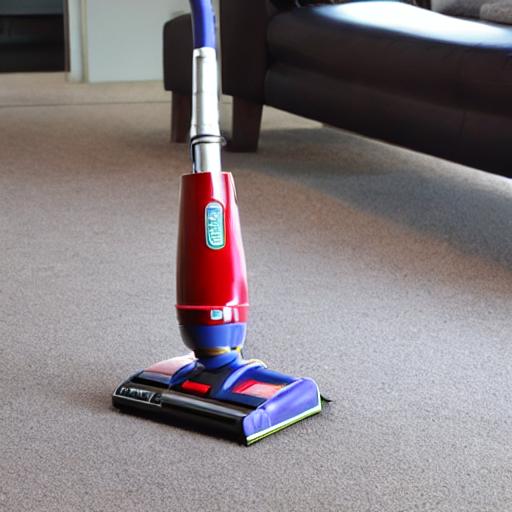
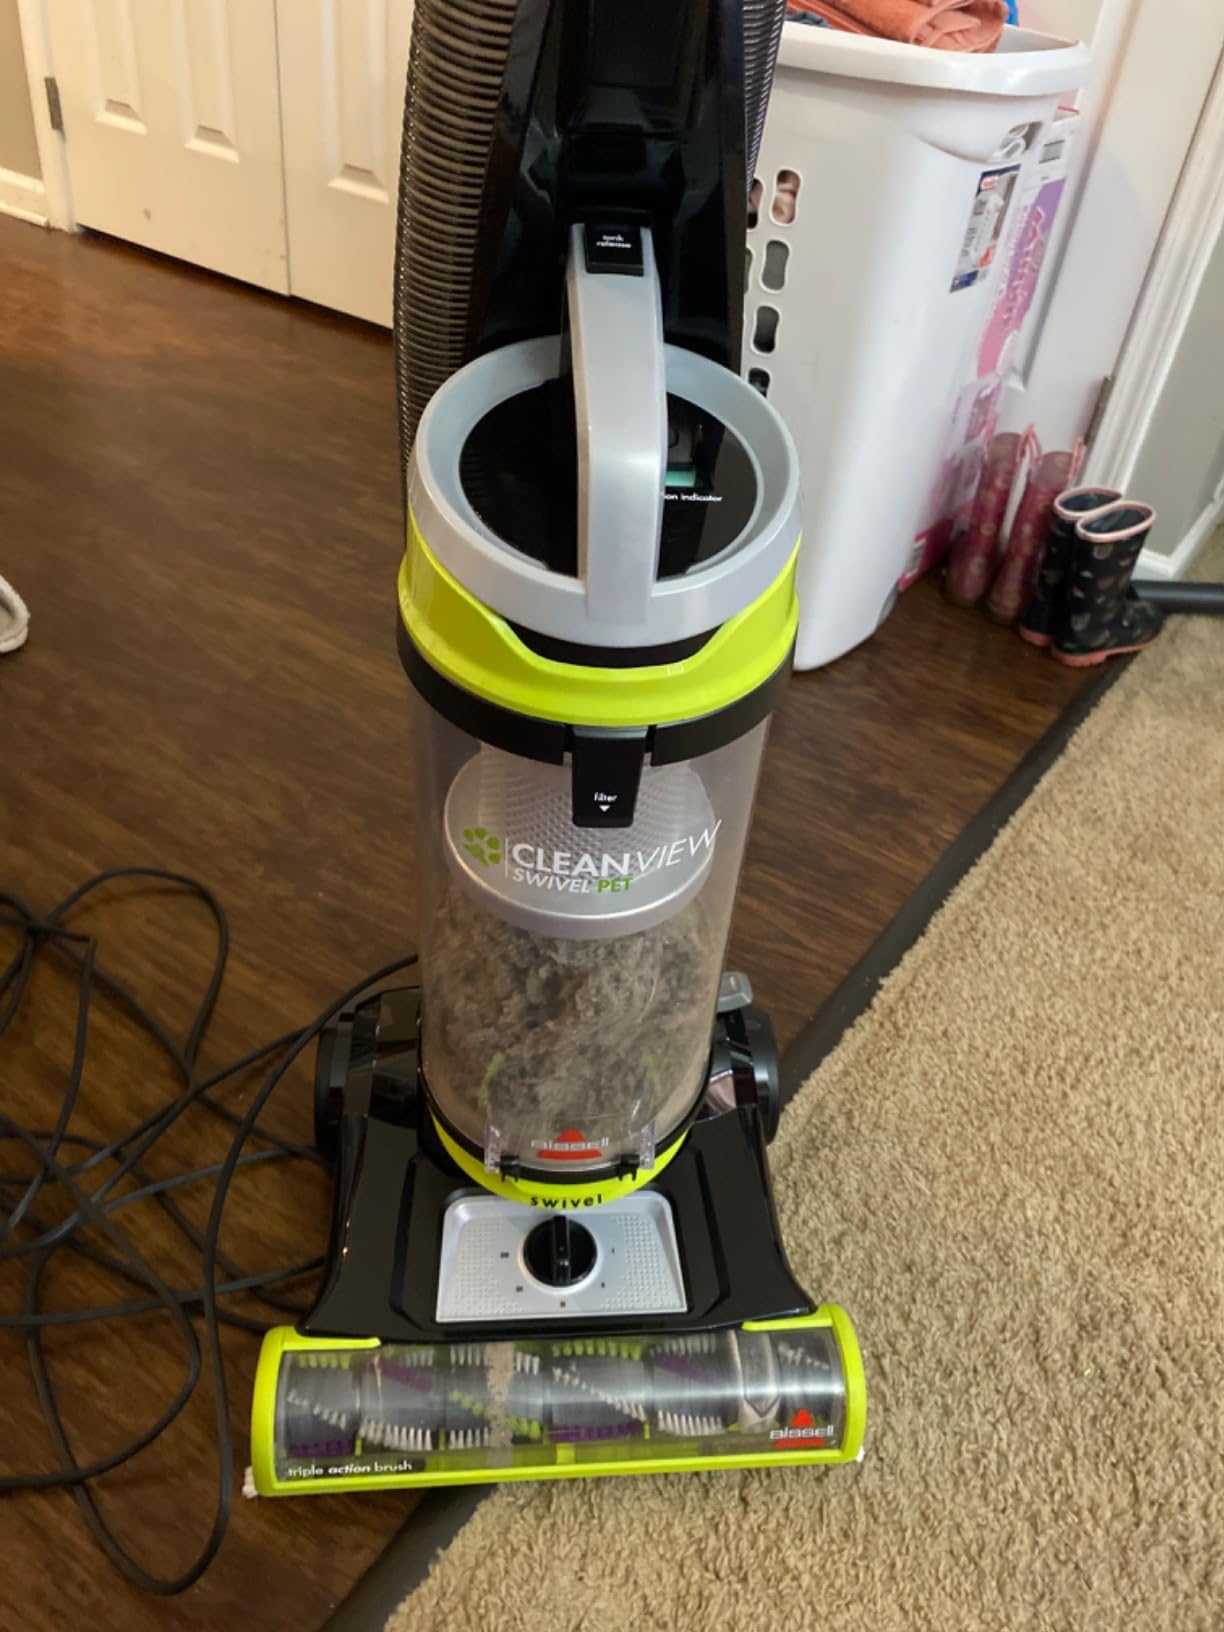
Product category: items_vacuum
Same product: no